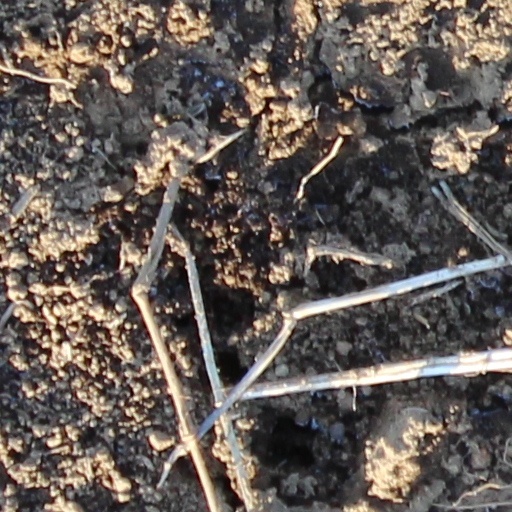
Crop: wheat